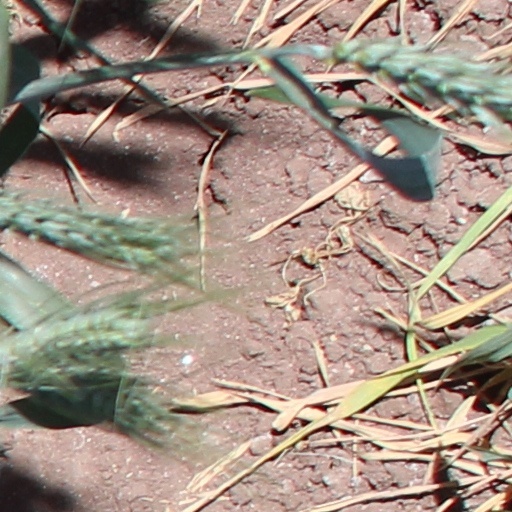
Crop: wheat